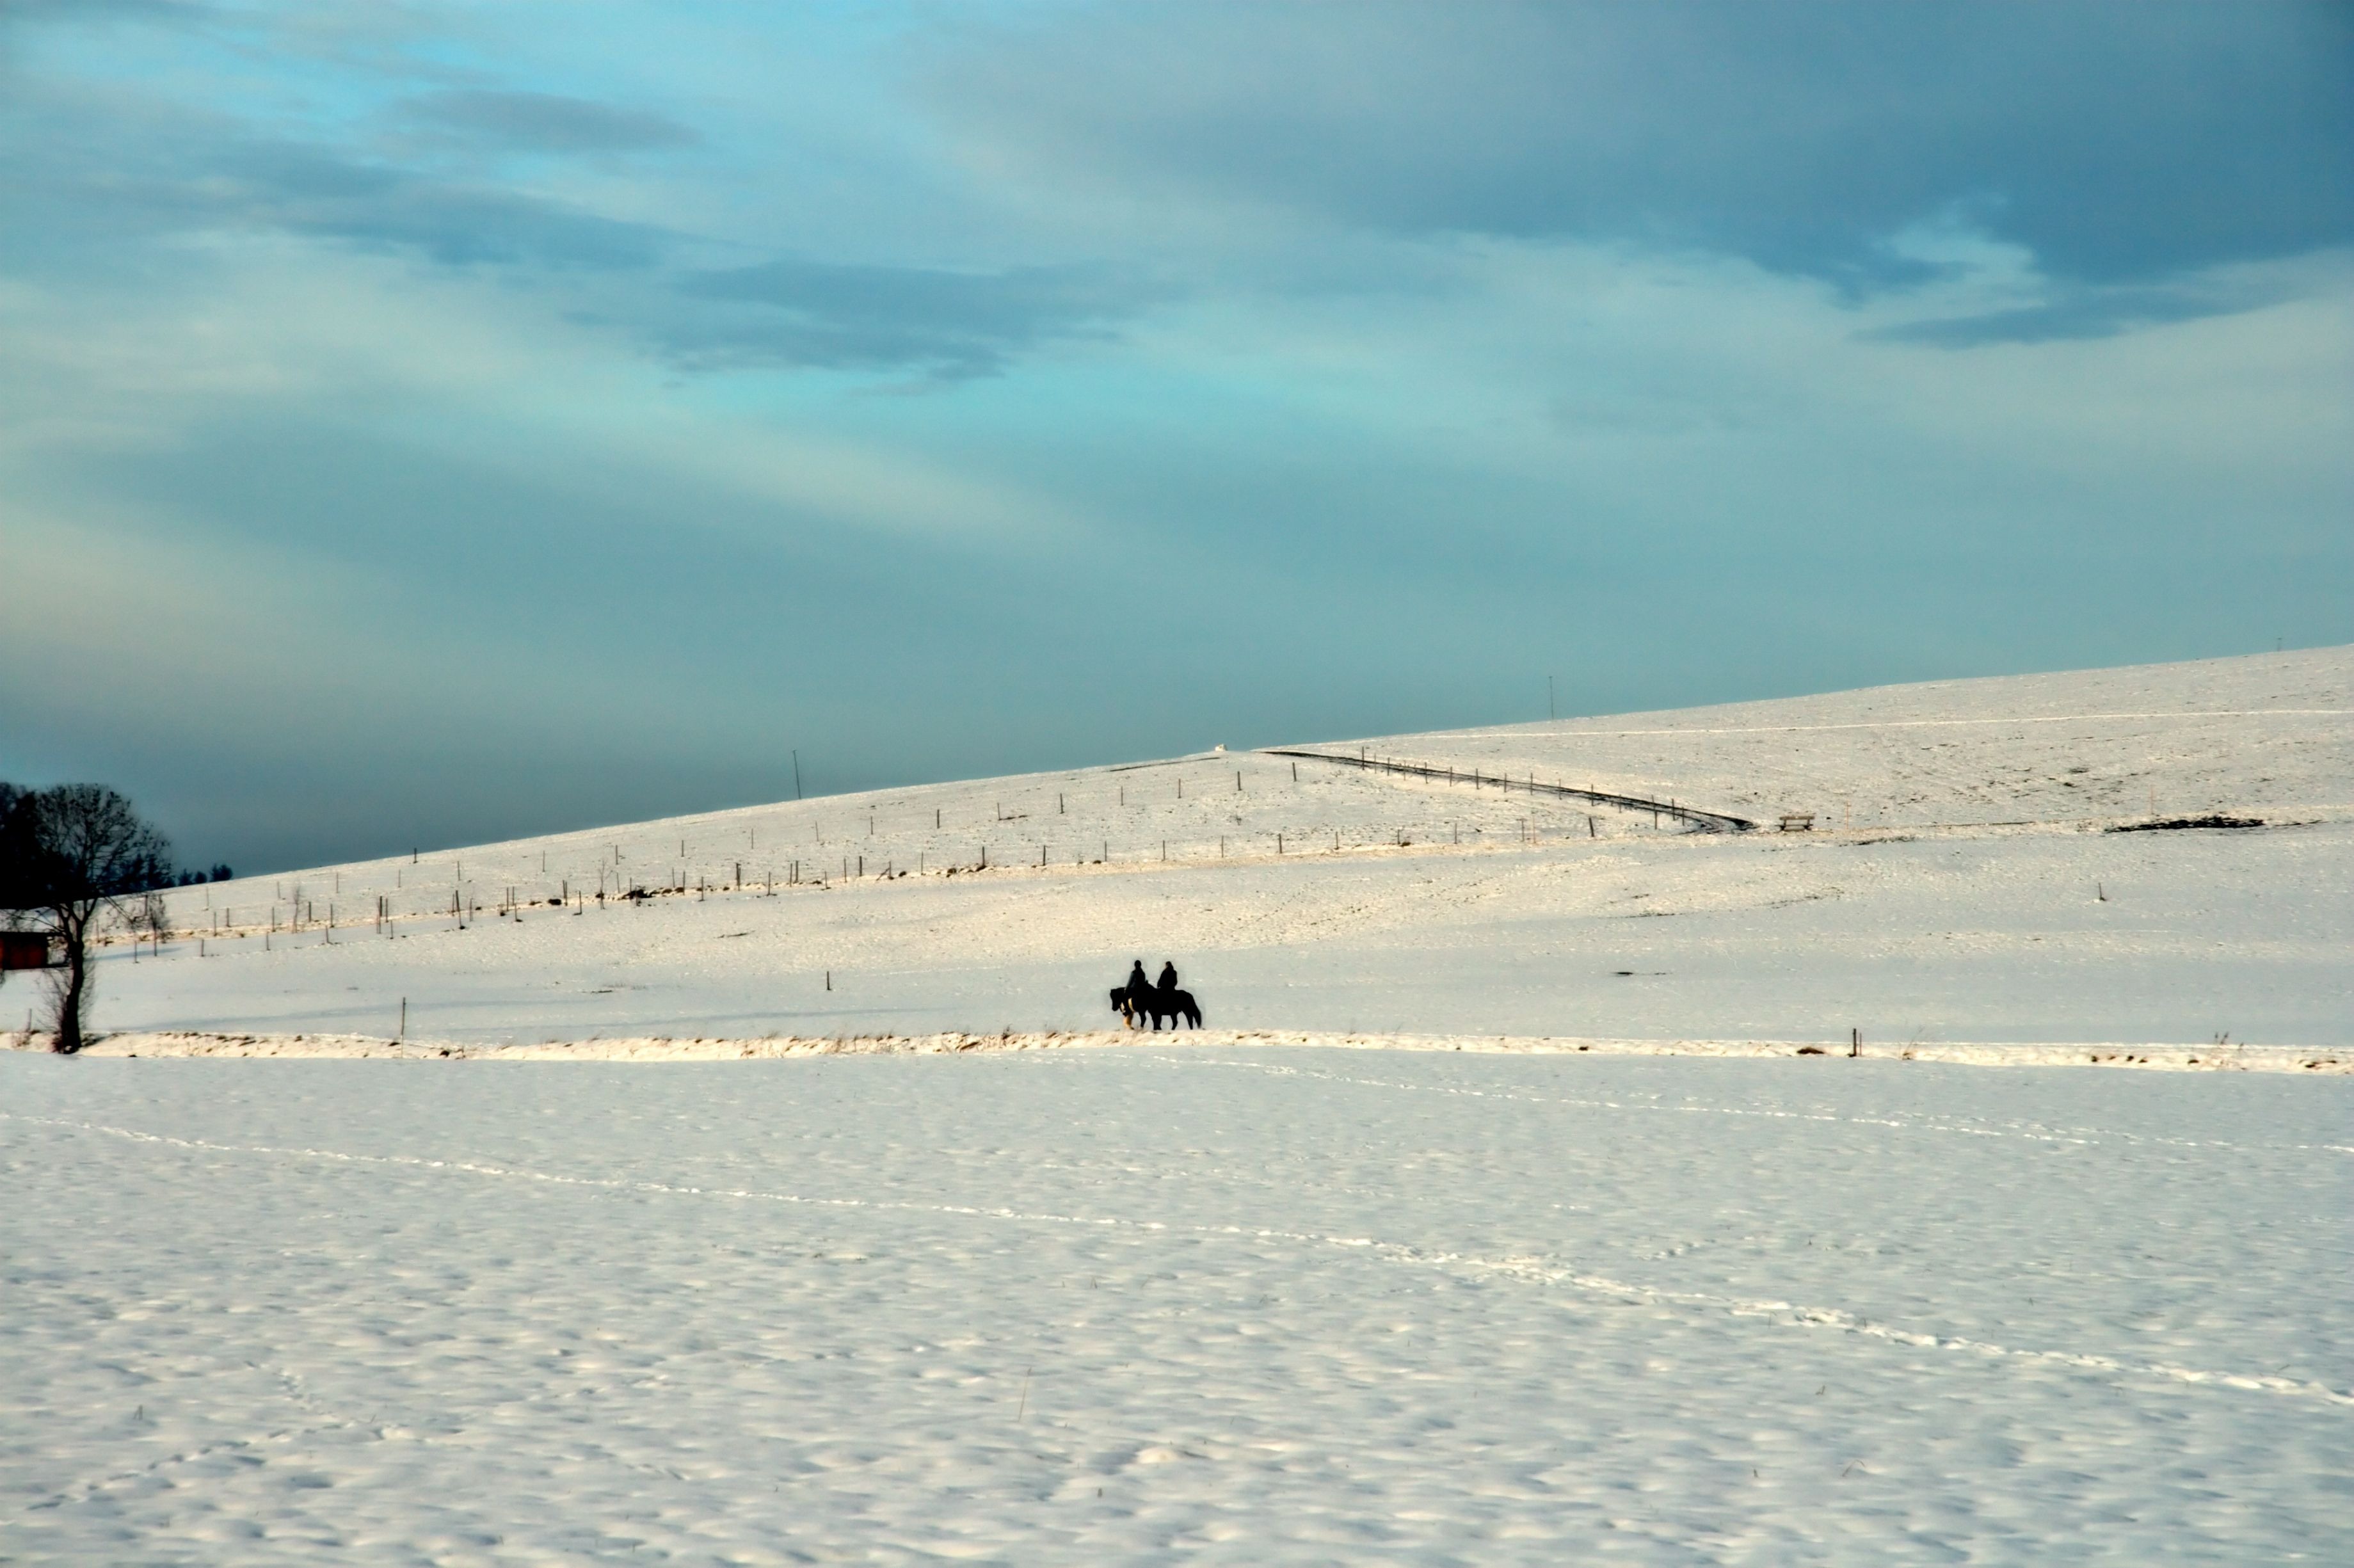
beach, landscape, sea, sand, mountain, snow, winter, countryside, sunlight, morning, hill, rider, scenic, horseback, horse, scenery, weather, ride, arctic, season, riding, fields, germany, bavaria, habitat, meadows, natural environment